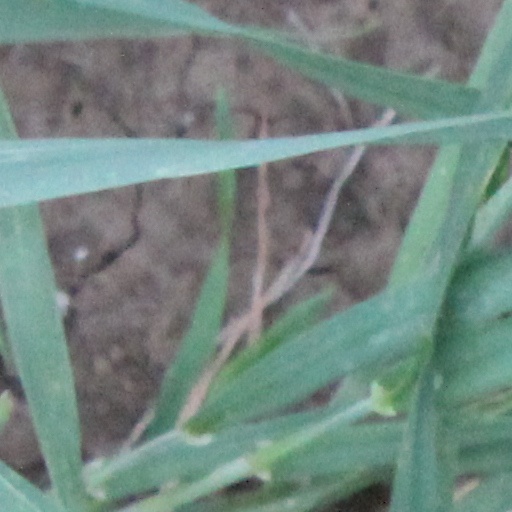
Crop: wheat